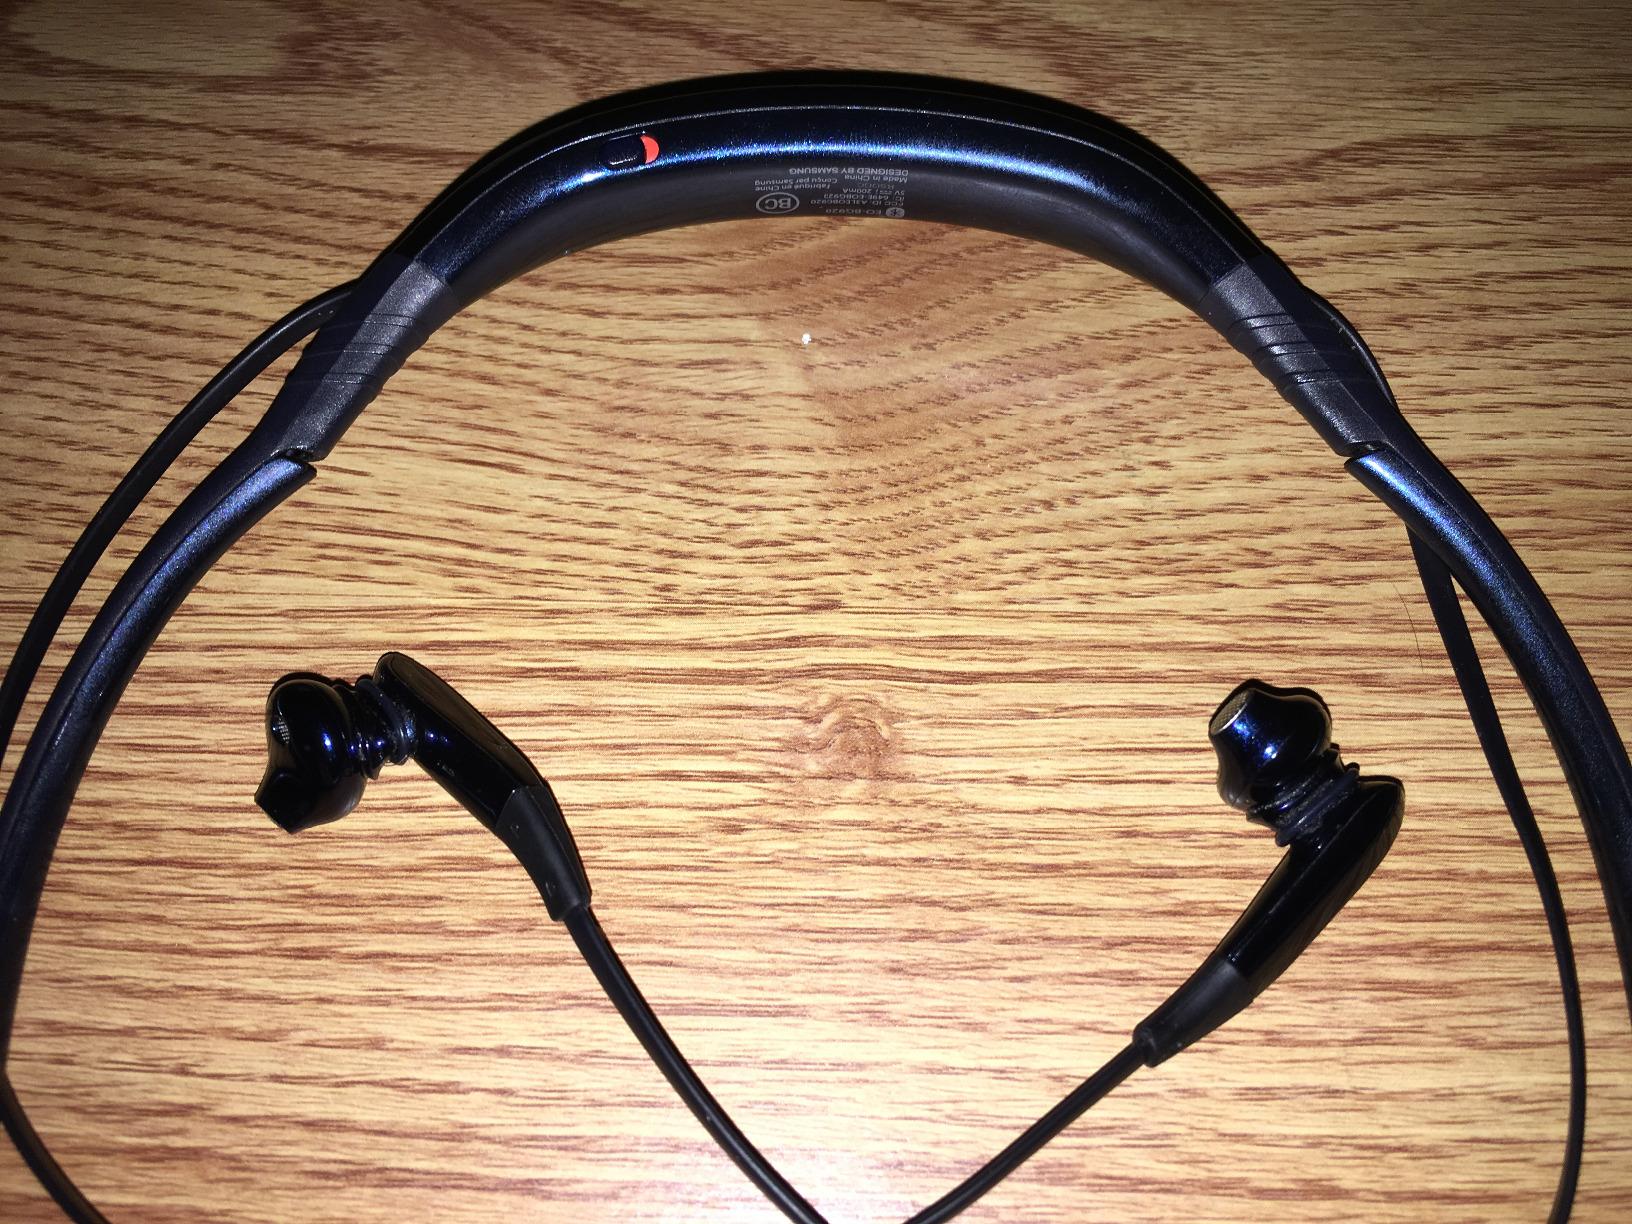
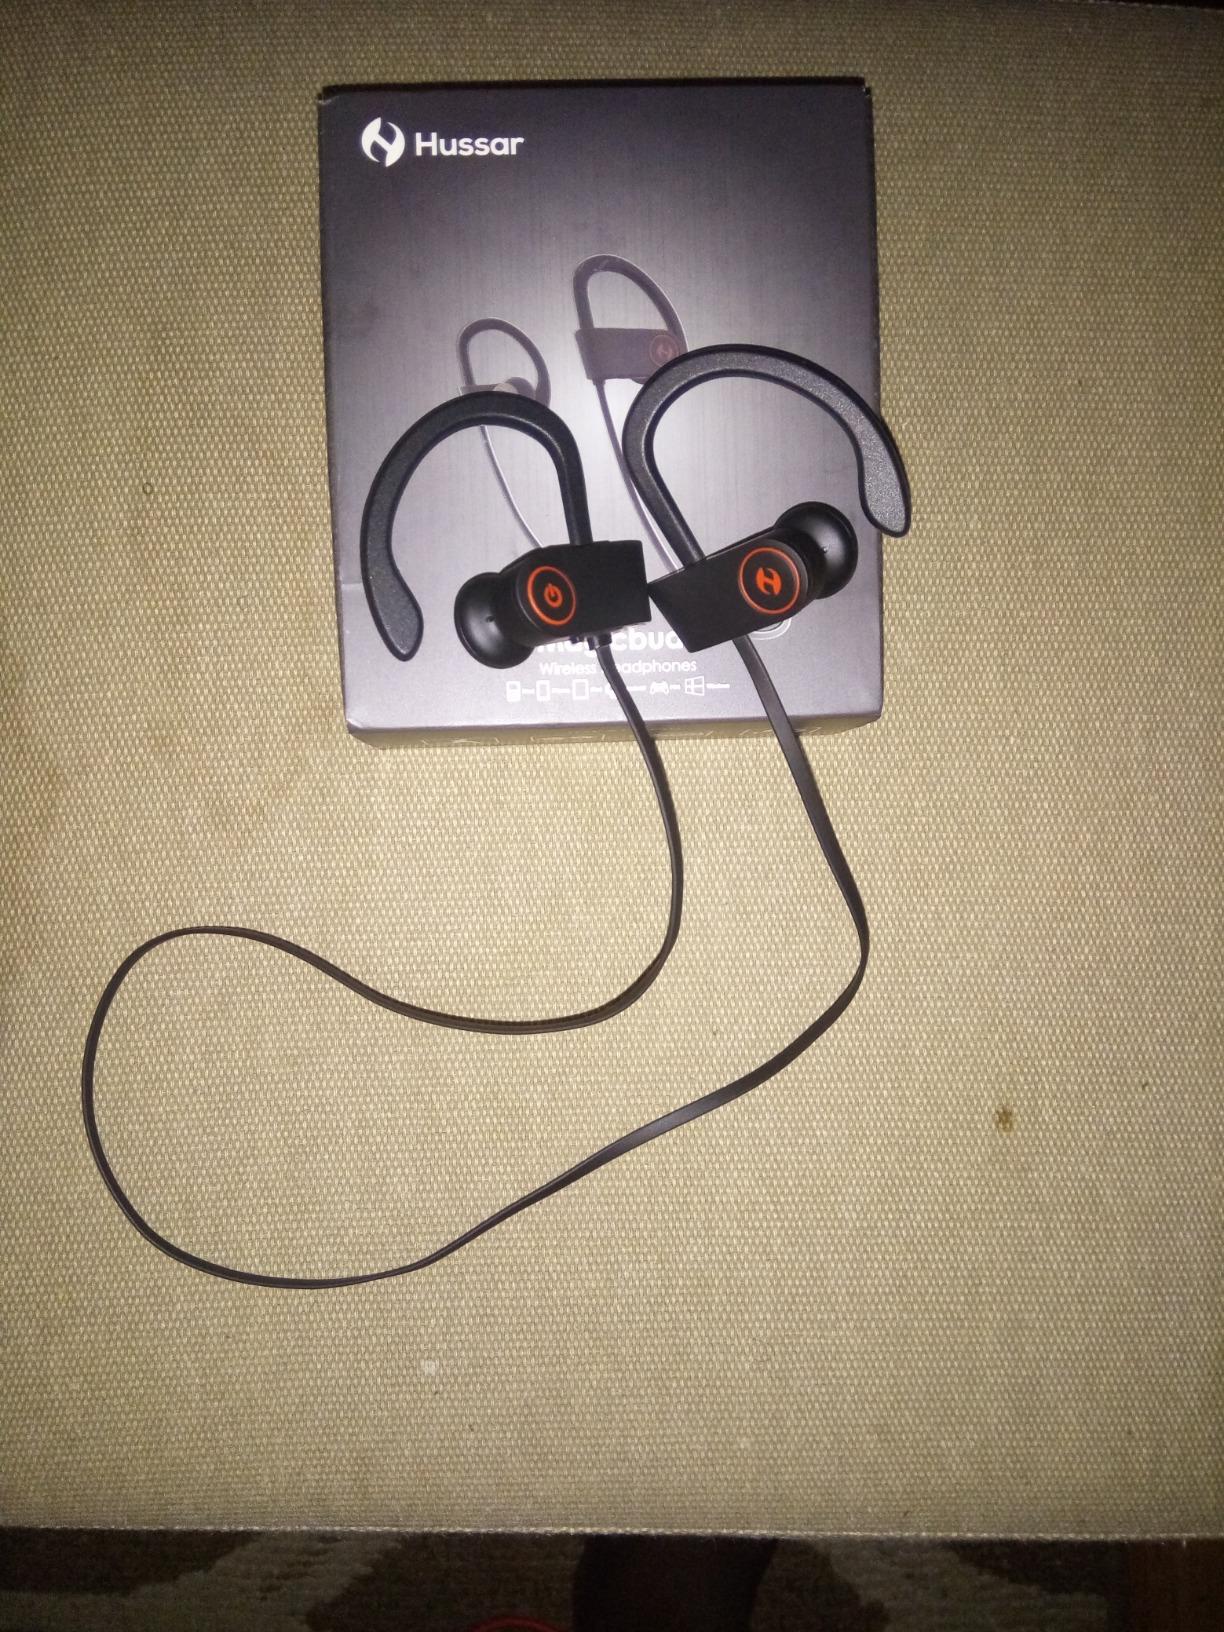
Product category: headphones
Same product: no